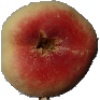
Label: peach_flat